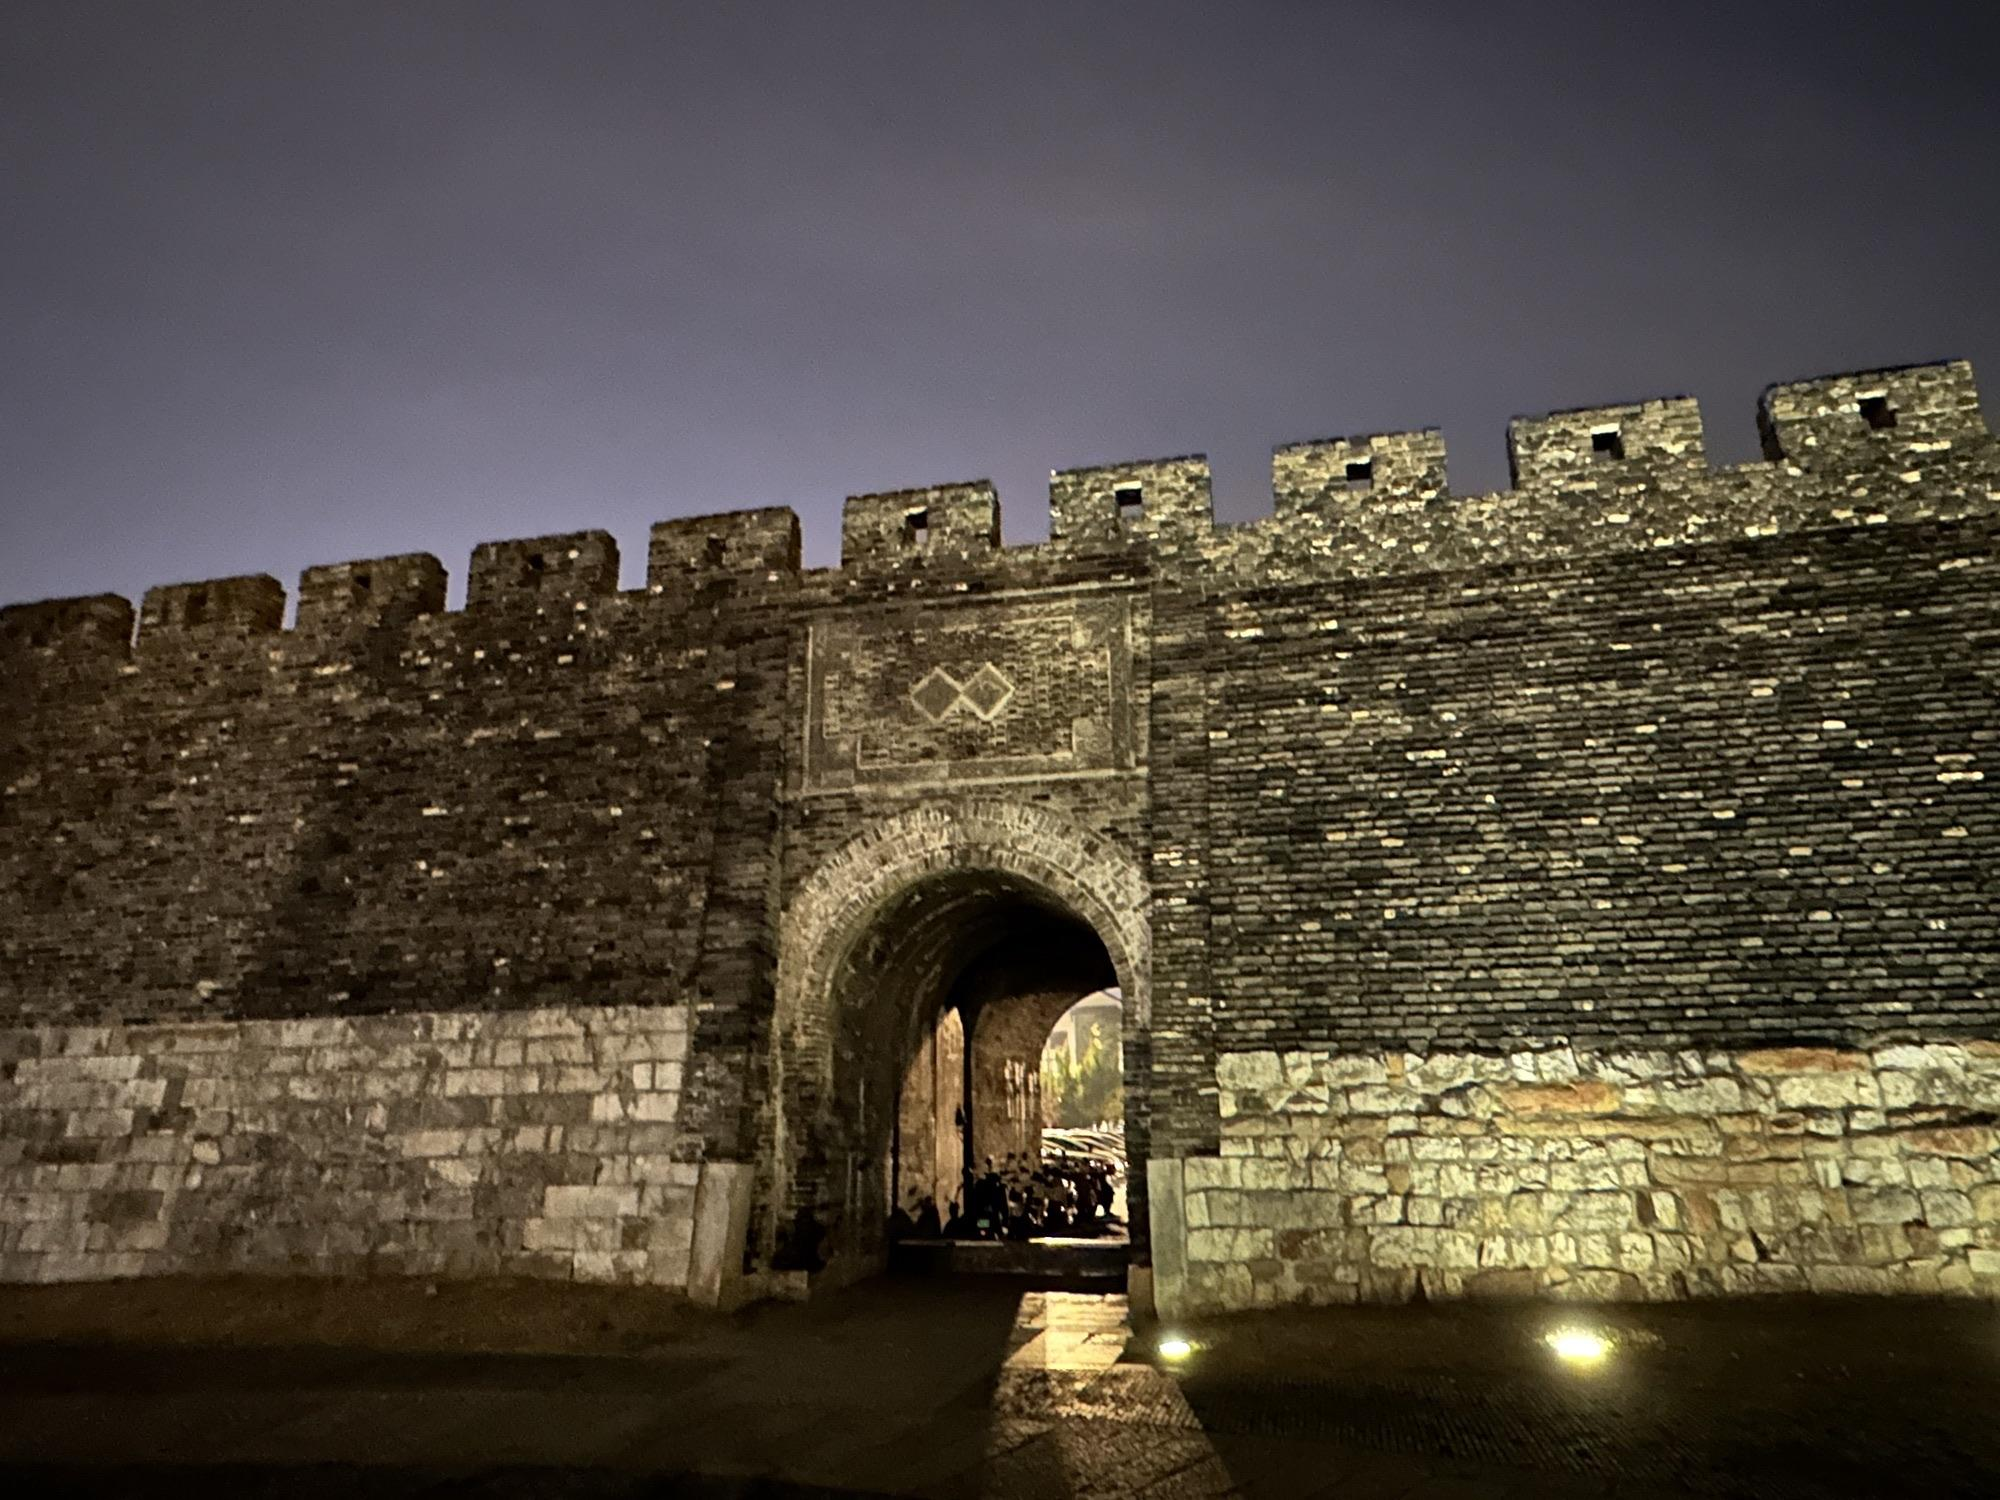
地标名称：胥门
所在城市：苏州市·姑苏区